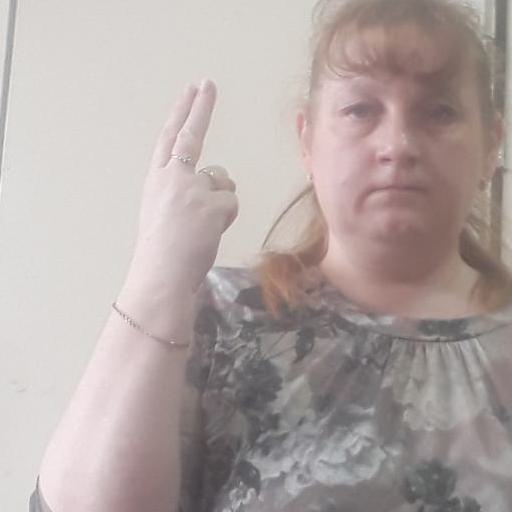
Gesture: two_up_inverted